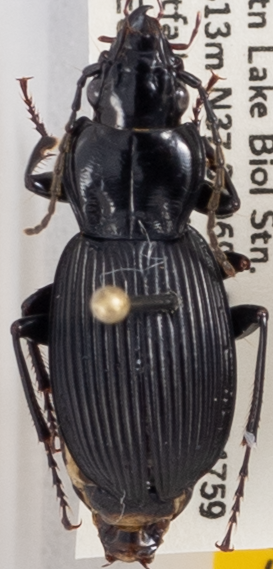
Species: Pterostichus lachrymosus
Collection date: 2020-07-14
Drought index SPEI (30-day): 0.648
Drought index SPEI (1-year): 1.28
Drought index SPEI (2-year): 2.09